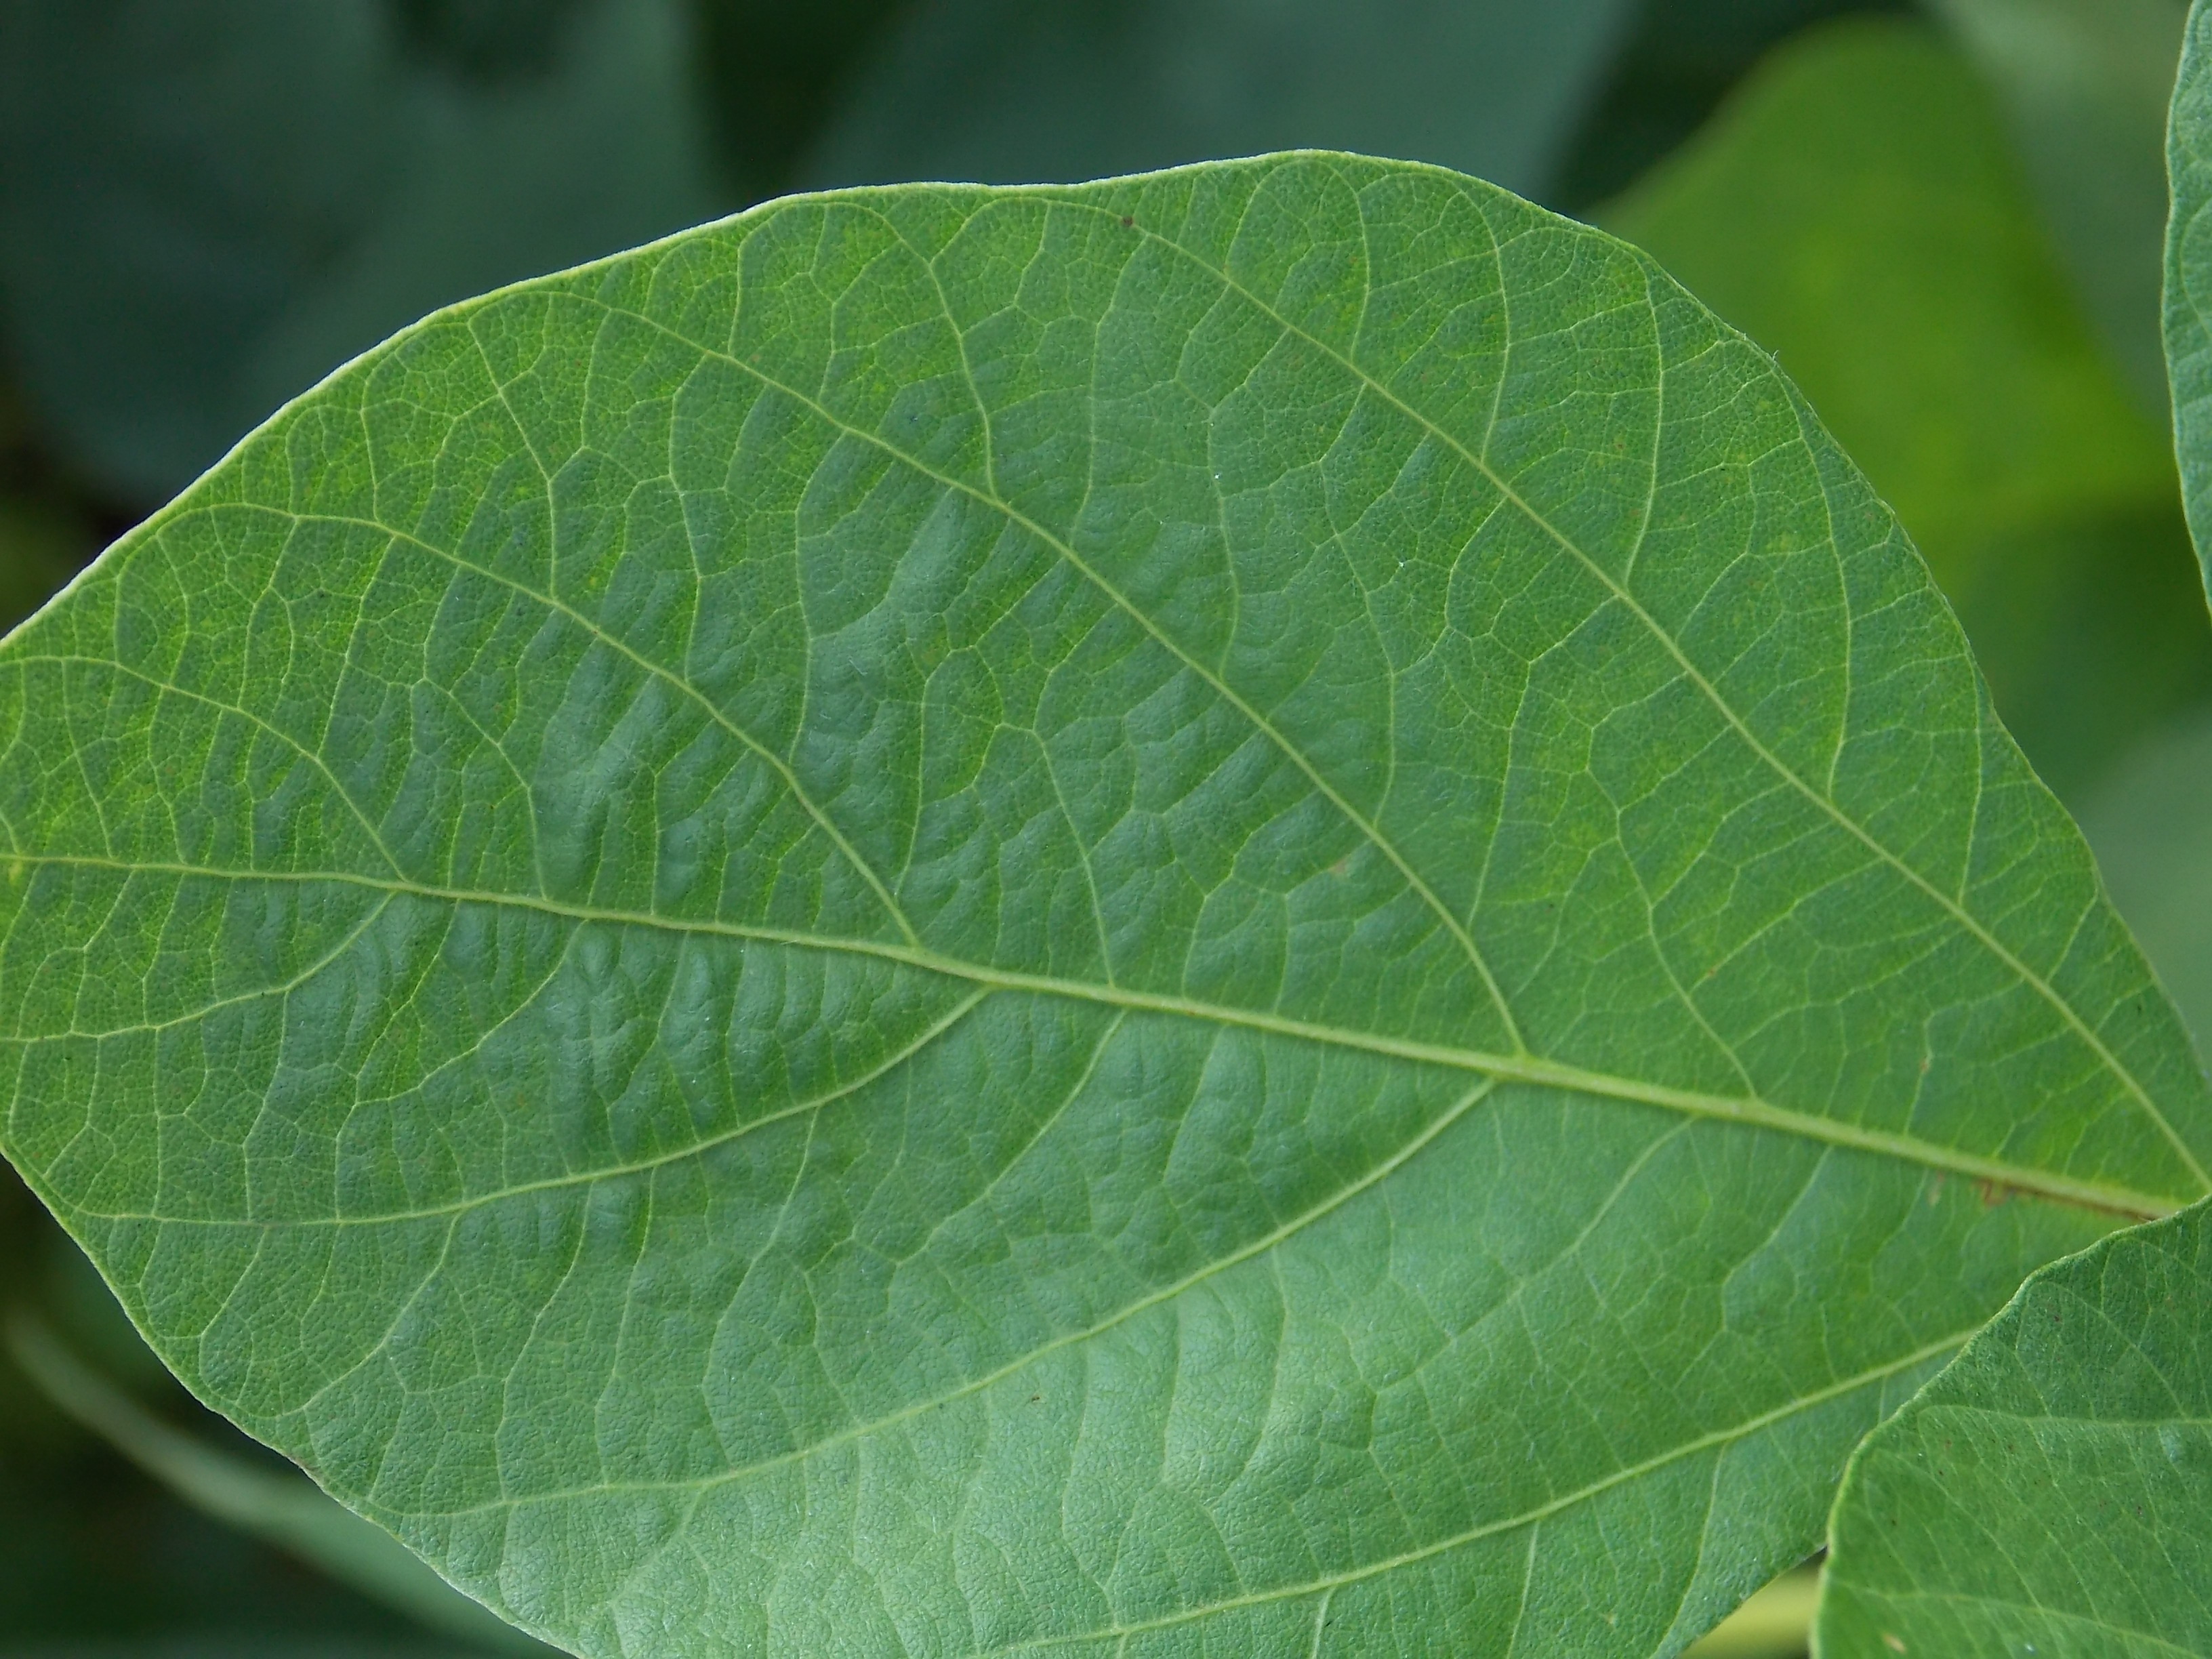
Label: Healthy